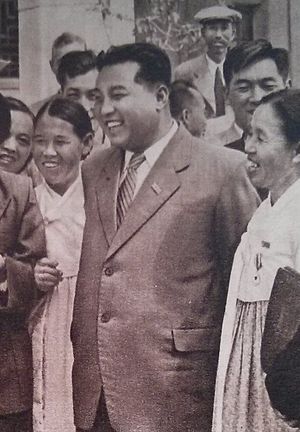
Kim Il-sung
Kim Il-Sung i 1946
Kim Il-sung var Nordkoreas øverste statsleder fra da han grundlagde landet i 1948 til sin død, hvor han blev efterfulgt af sønnen Kim Jong-il. Kim Il-sung var premierminister fra 1948 til 1972 og præsident fra 1972 til sin død. Han var også generalsekretær for Koreas Arbejderparti, hvor han herskede enevældigt. Som leder af Nordkorea endte han med at skifte fra marxisme-leninisme til den selvopfundne juche-ideologi, og han skabte en personkult omkring sin egen person, hvor han blev fremstillet som en landsfader. Nordkorea omtaler ham officielt som "Den store Leder", og han betegnes i landets forfatning som "Præsident til evig tid". Hans fødsels- og dødsdag er helligdage i Nordkorea.